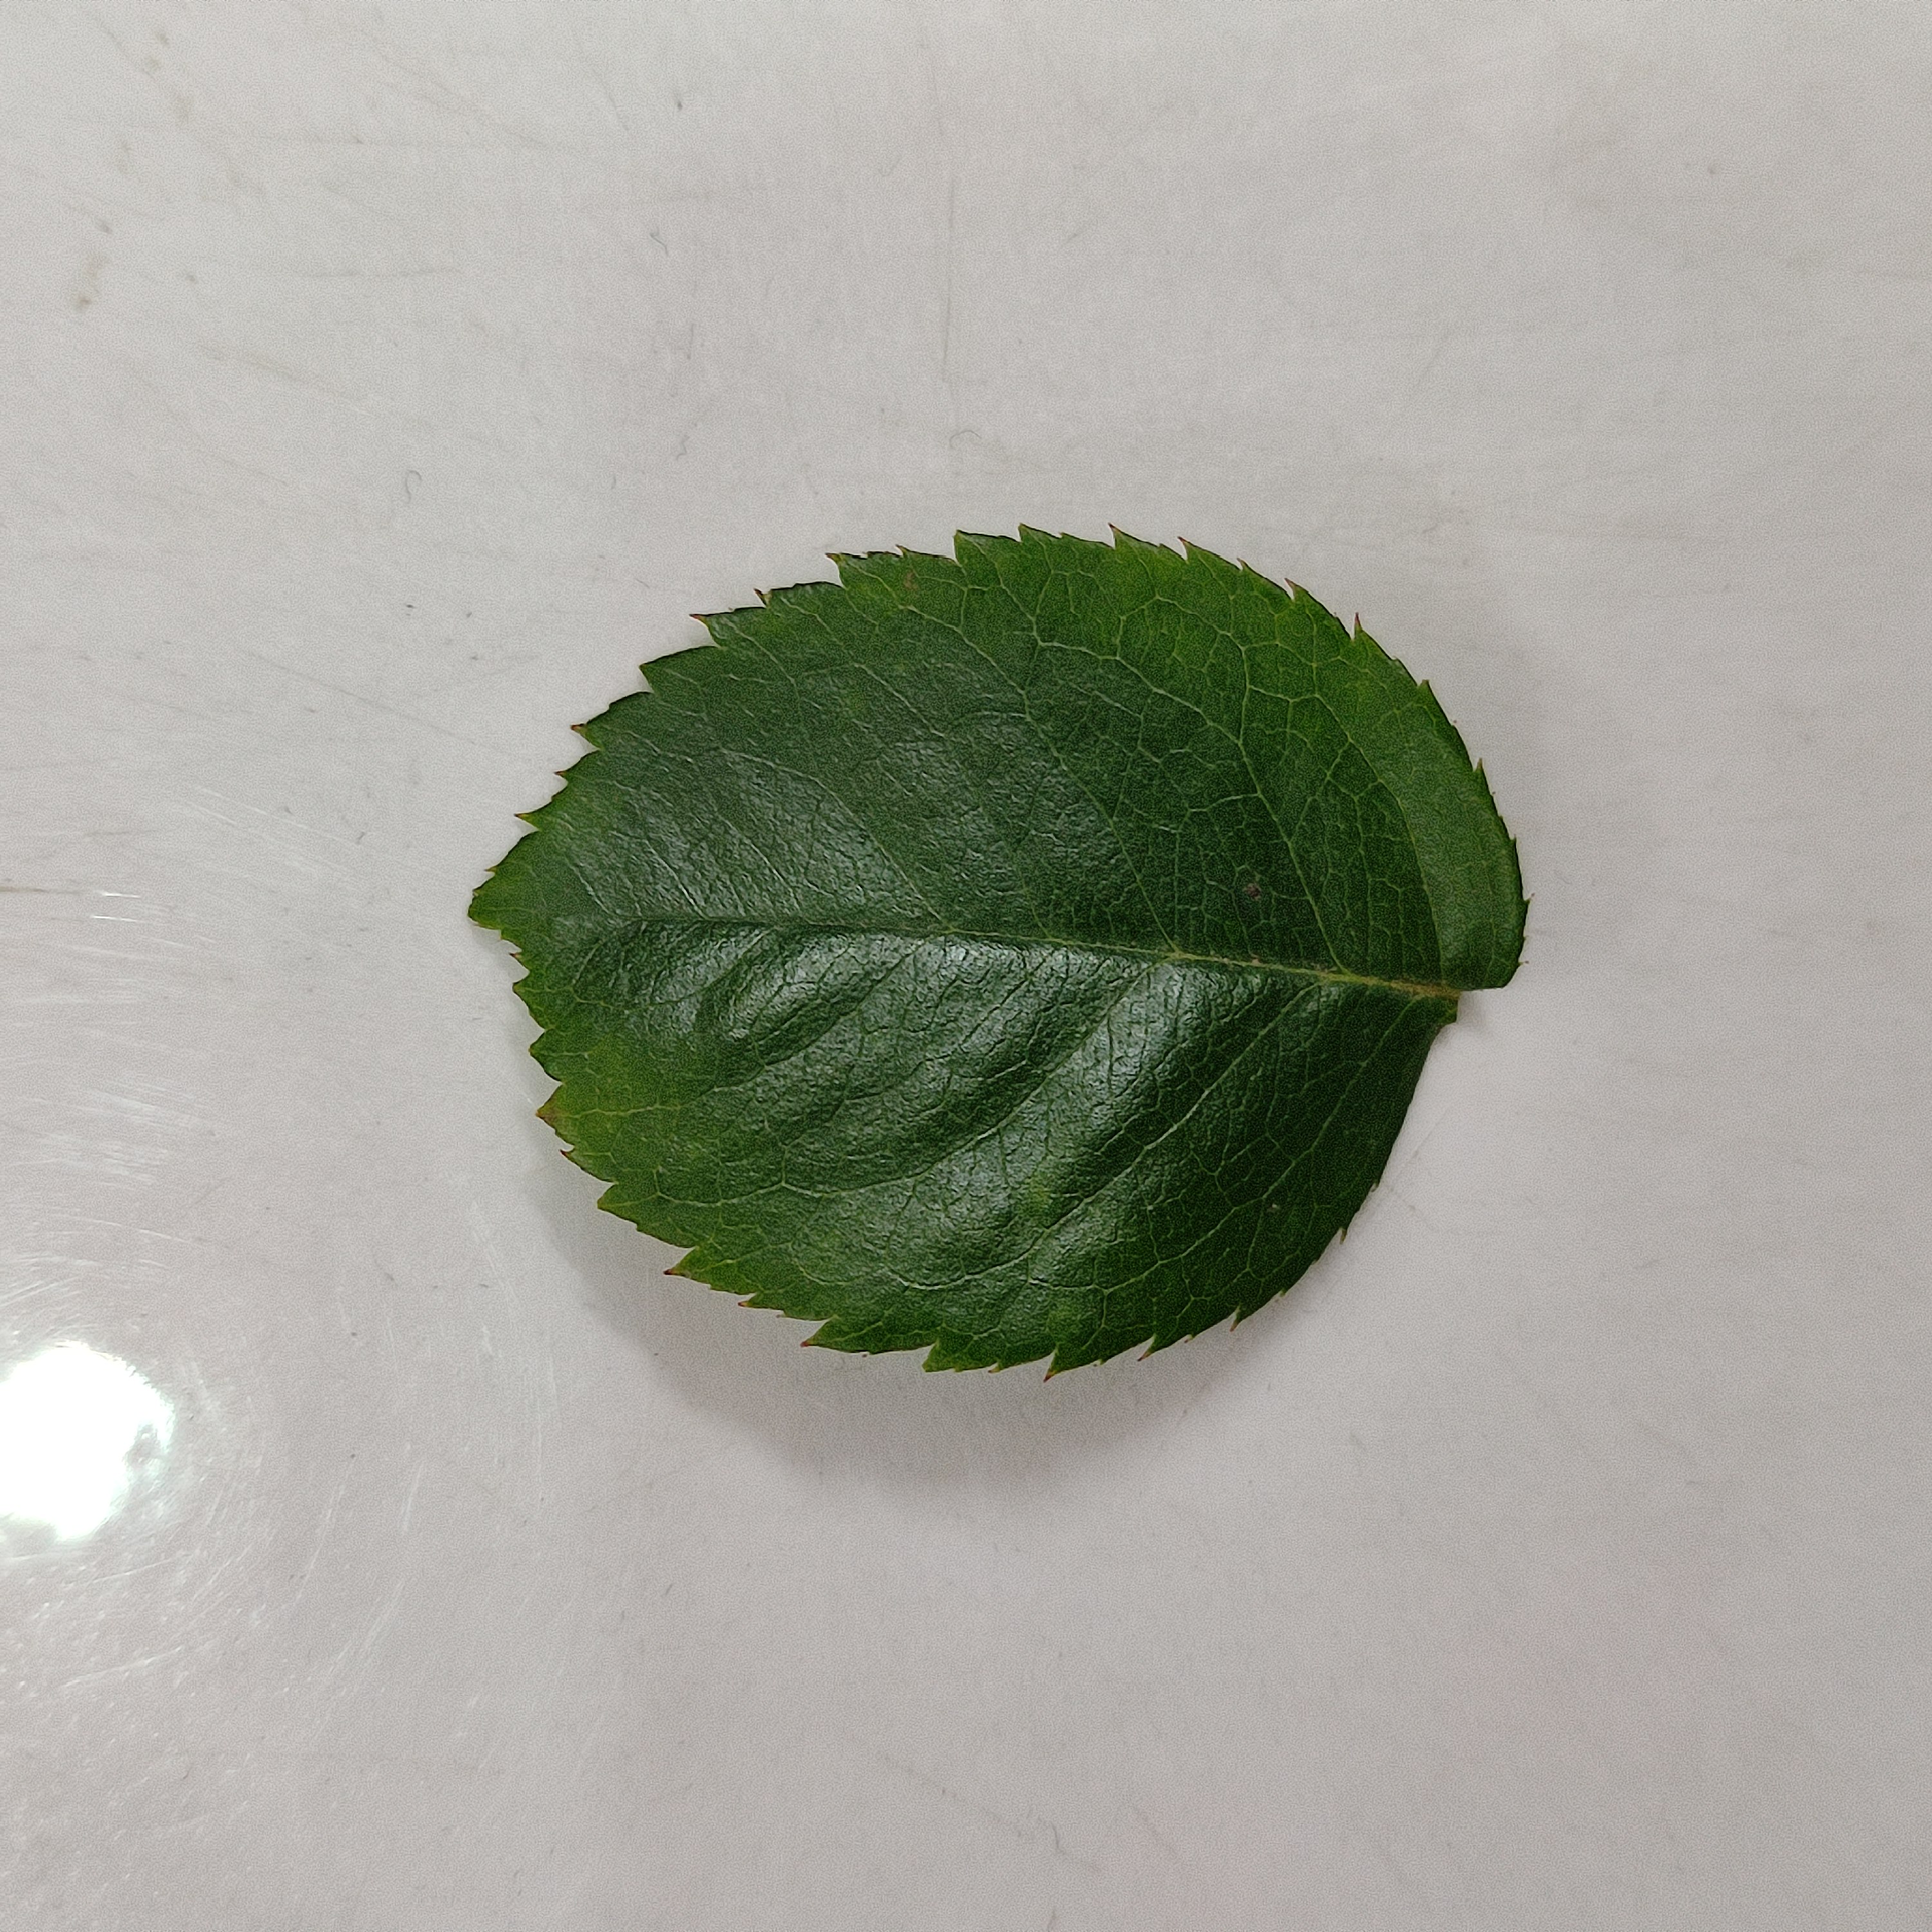
Label: Healthy Leaf